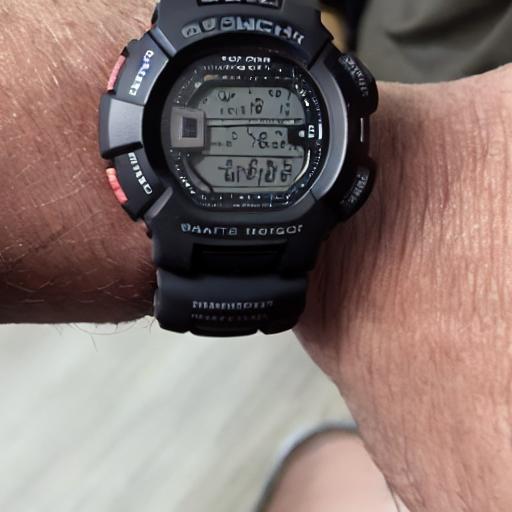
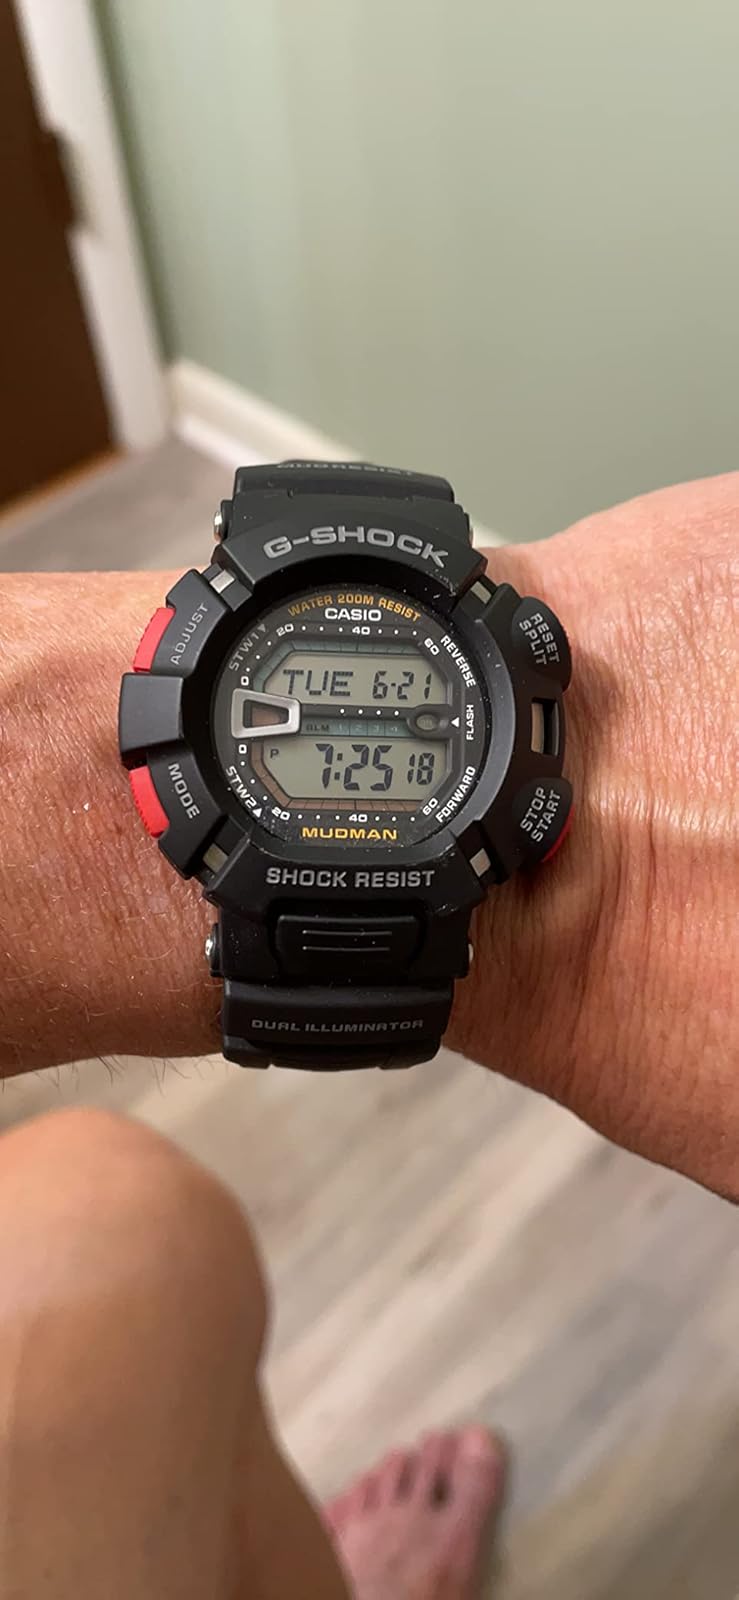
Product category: accessories_watch
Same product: no